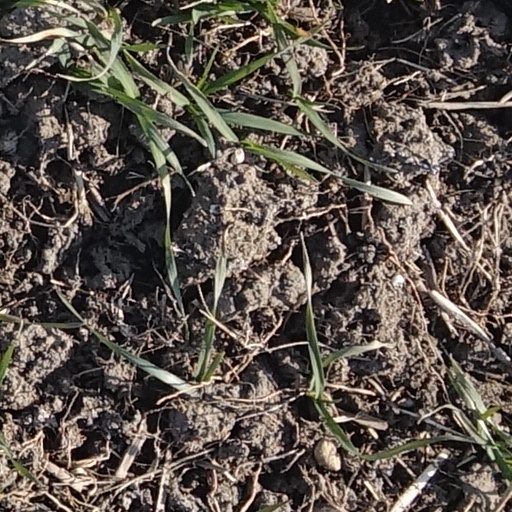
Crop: wheat